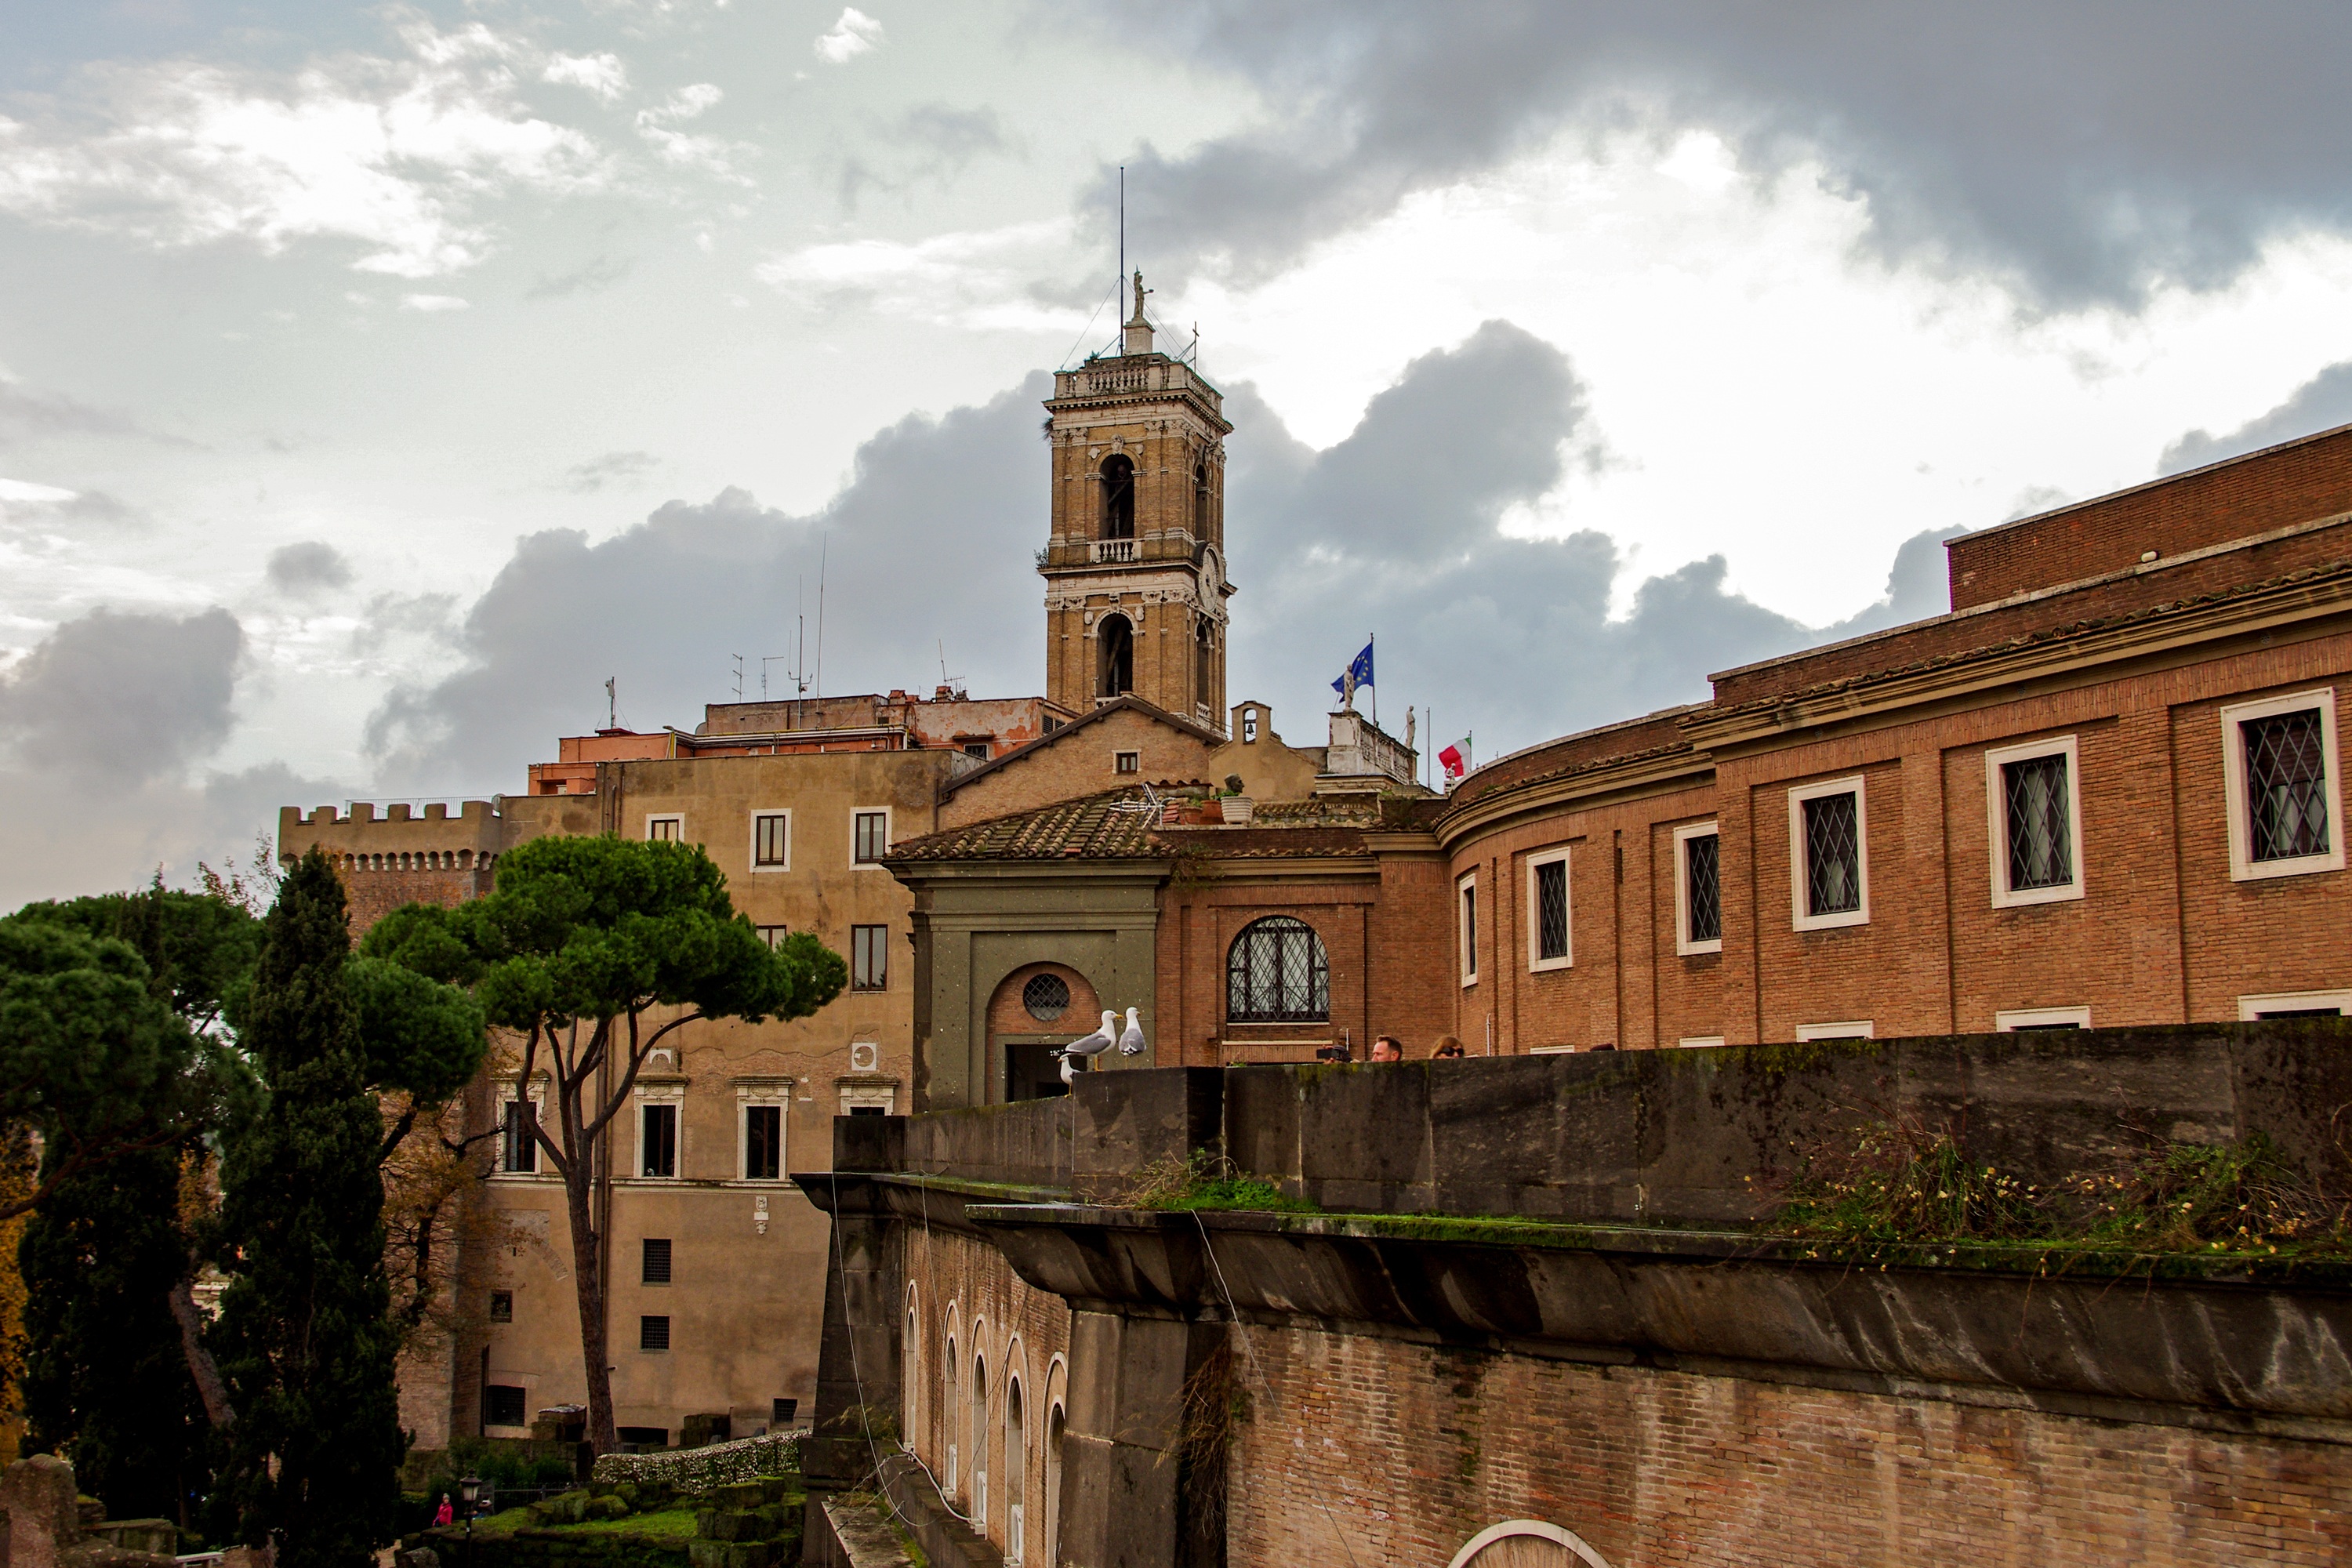
landmark, town, city, building, urban area, human settlement, cityscape, chateau, tourism, estate, waterway, ancient history, palace, church, place of worship, monastery